History of Pakistan (1947–present)

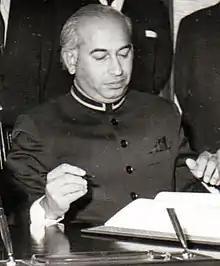
Zulfikar Ali Bhutto

The Election Commission registered 24 political parties, and public meetings attracted many large crowds. On the eve of the elections, a cyclone struck East Pakistan killing approximately 500,000 people, though this event did not deter people from participating in the first ever general election. Mobilizing support for their Six Points manifesto the Awami League secured electoral support in East Pakistan. Zulfiqar Ali Bhutto's Pakistan Peoples Party asserted itself even more. Its socialist rationale, "roti kapda aur makaan" (food, cloth, and shelter) and the party's socialist manifesto quickly popularised the party. The conservative PML, led by Nurul Amin, raised religious and nationalist slogans all over the country.